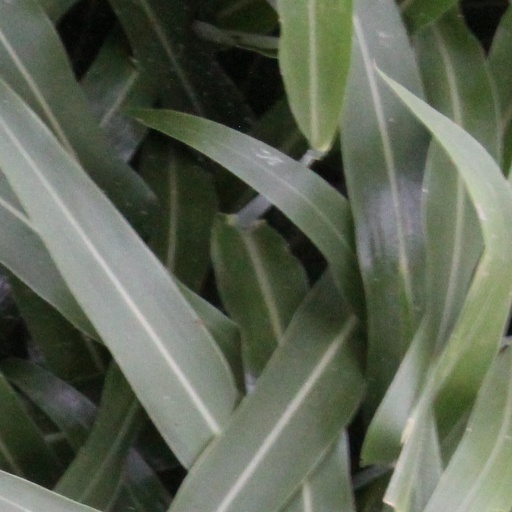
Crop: sorghum